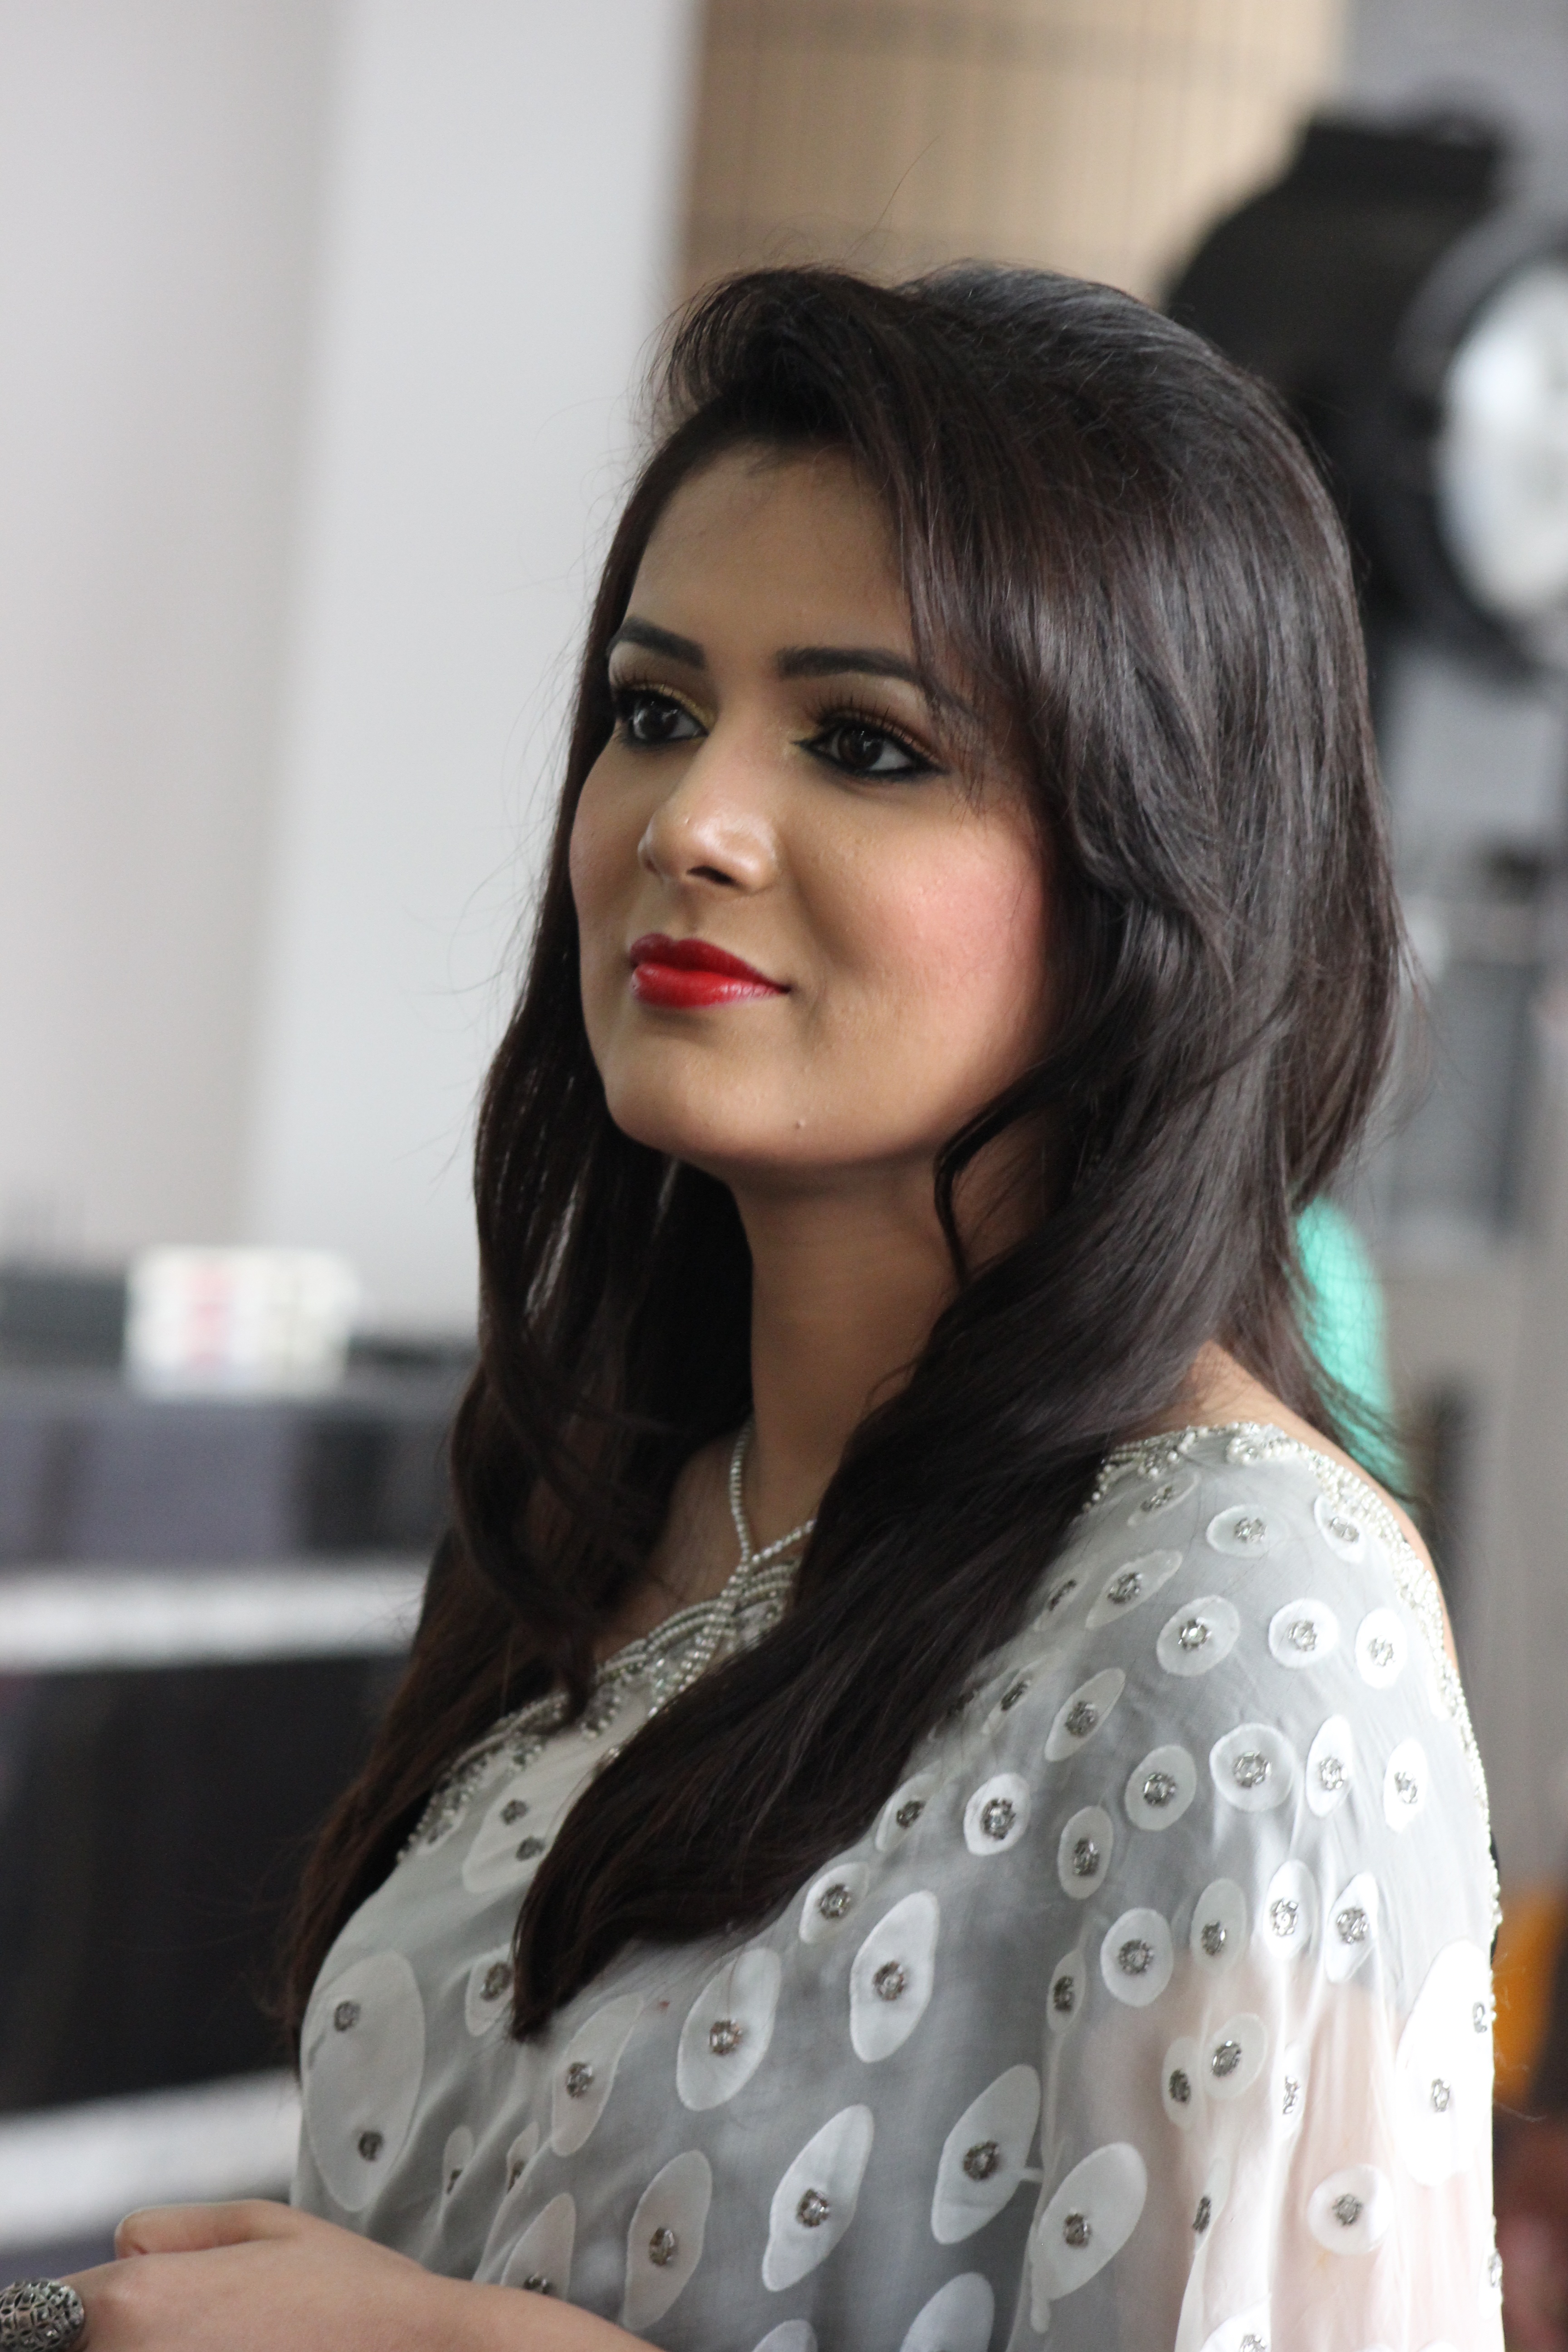
person, girl, hair, singer, portrait, model, fashion, lady, hairstyle, long hair, black hair, face, eye, beauty, celebrity, abdomen, photo shoot, bangladesh, presenter, brown hair, portrait photography, supermodel